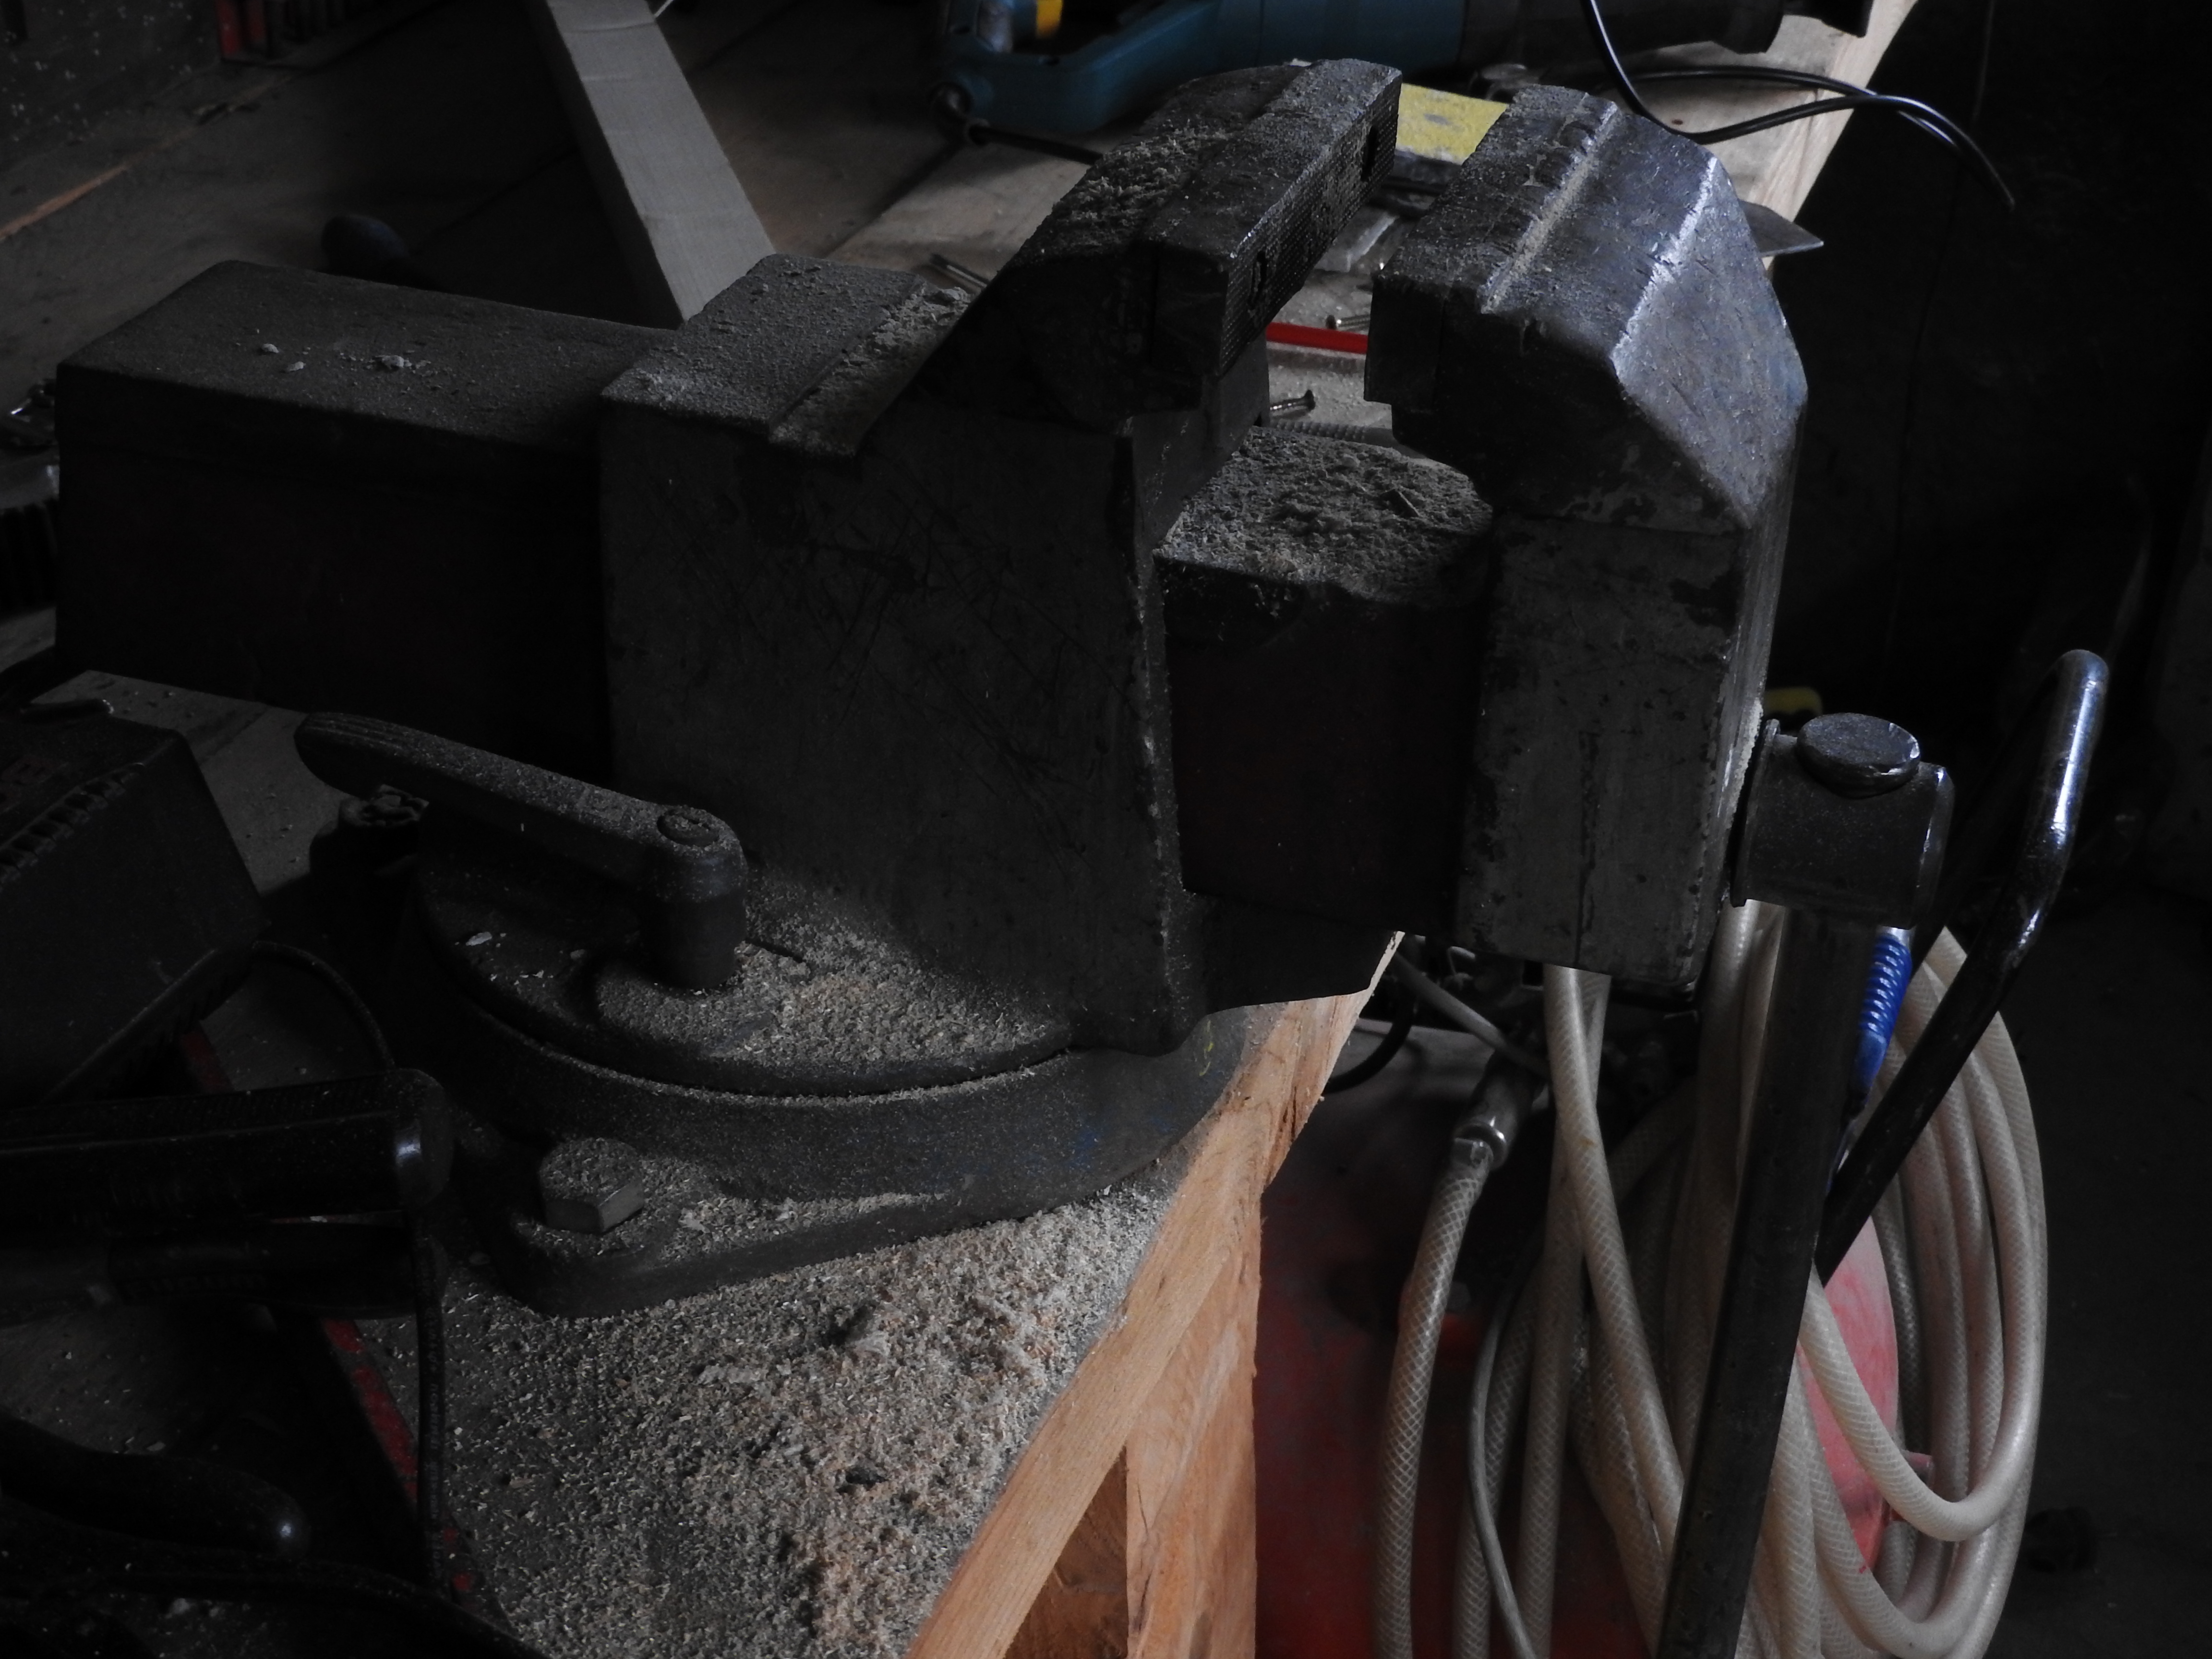
workshop, tools, garage, mechanical, diy, bench vise, auto part, tire, automotive tire, automotive exterior, wheel, metal, vehicle brake